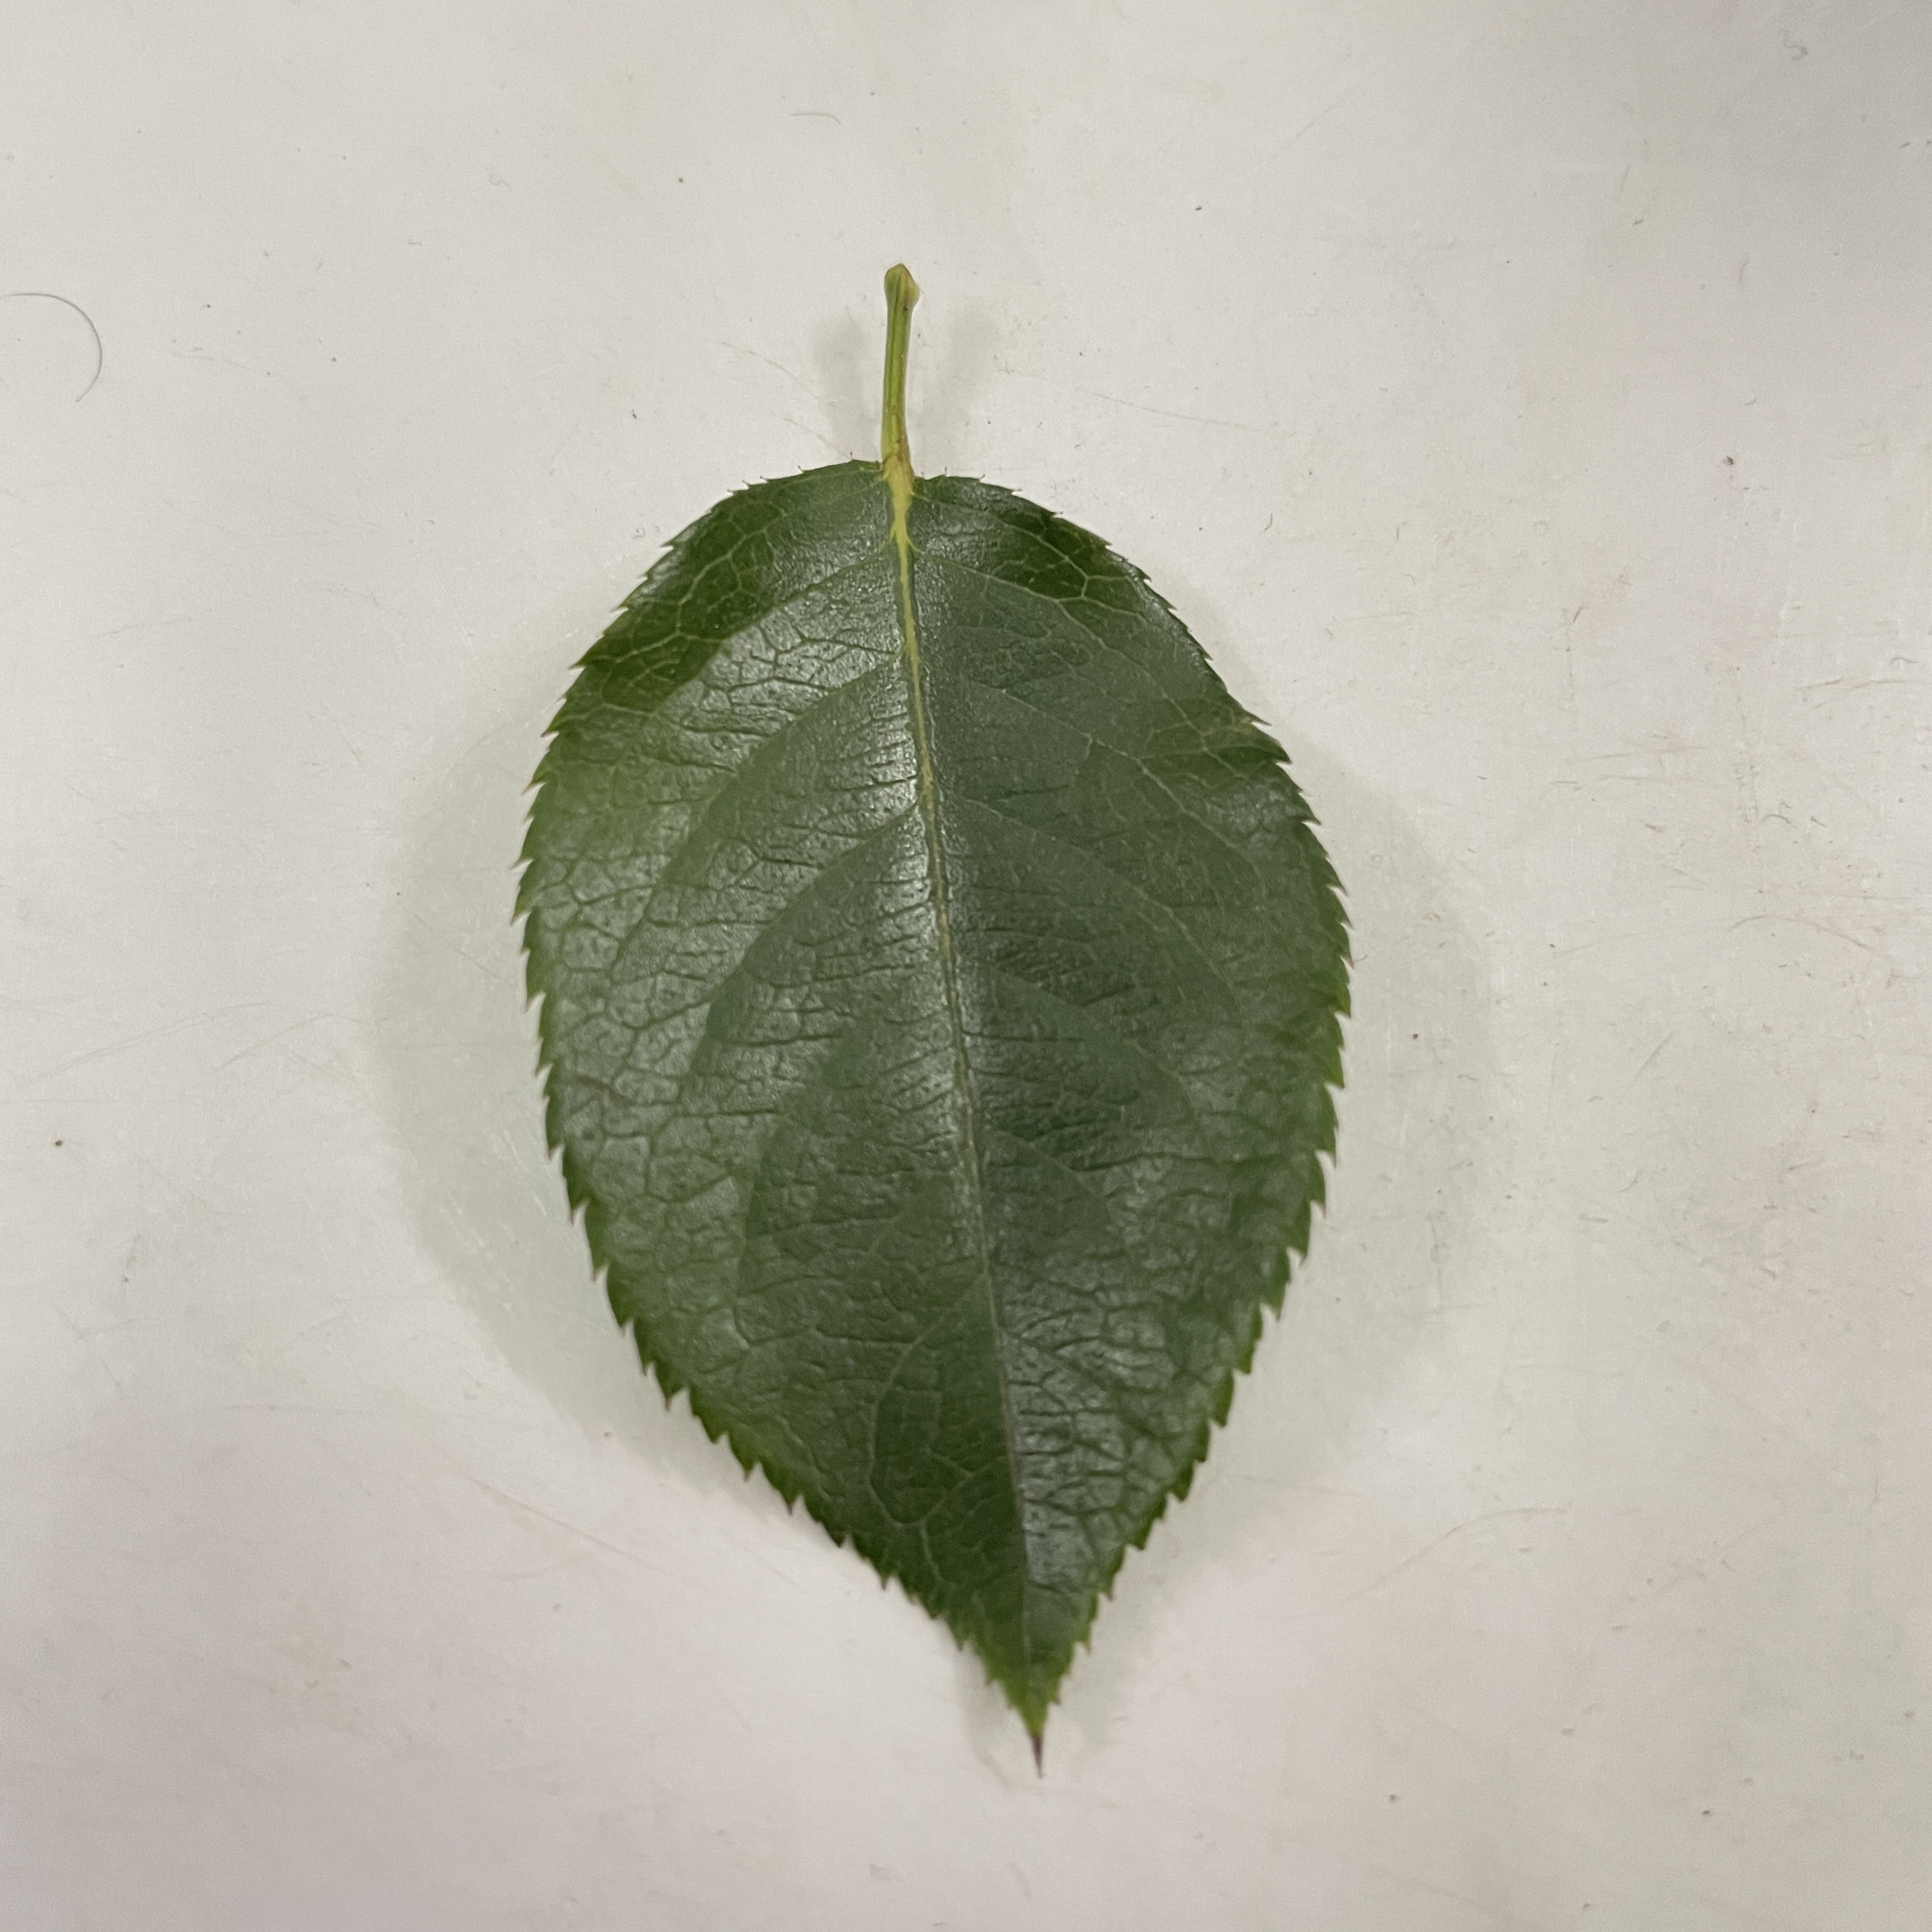
Label: Healthy Leaf